Lockheed Martin Polecat

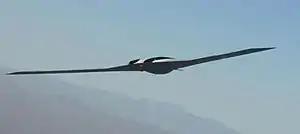
A picture of the Lockheed-Martin Polecat released at the Farnborough Airshow in 2006

The Lockheed Martin Polecat (company designation P-175) was an unmanned aerial vehicle by Lockheed Martin. It was developed by the company's Advanced Development Programs division in Palmdale, California.